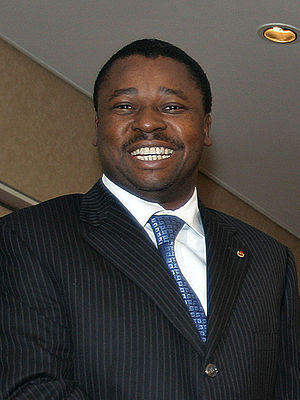
Faure Gnassingbé
Faure Gnassingbé er Togos præsident.